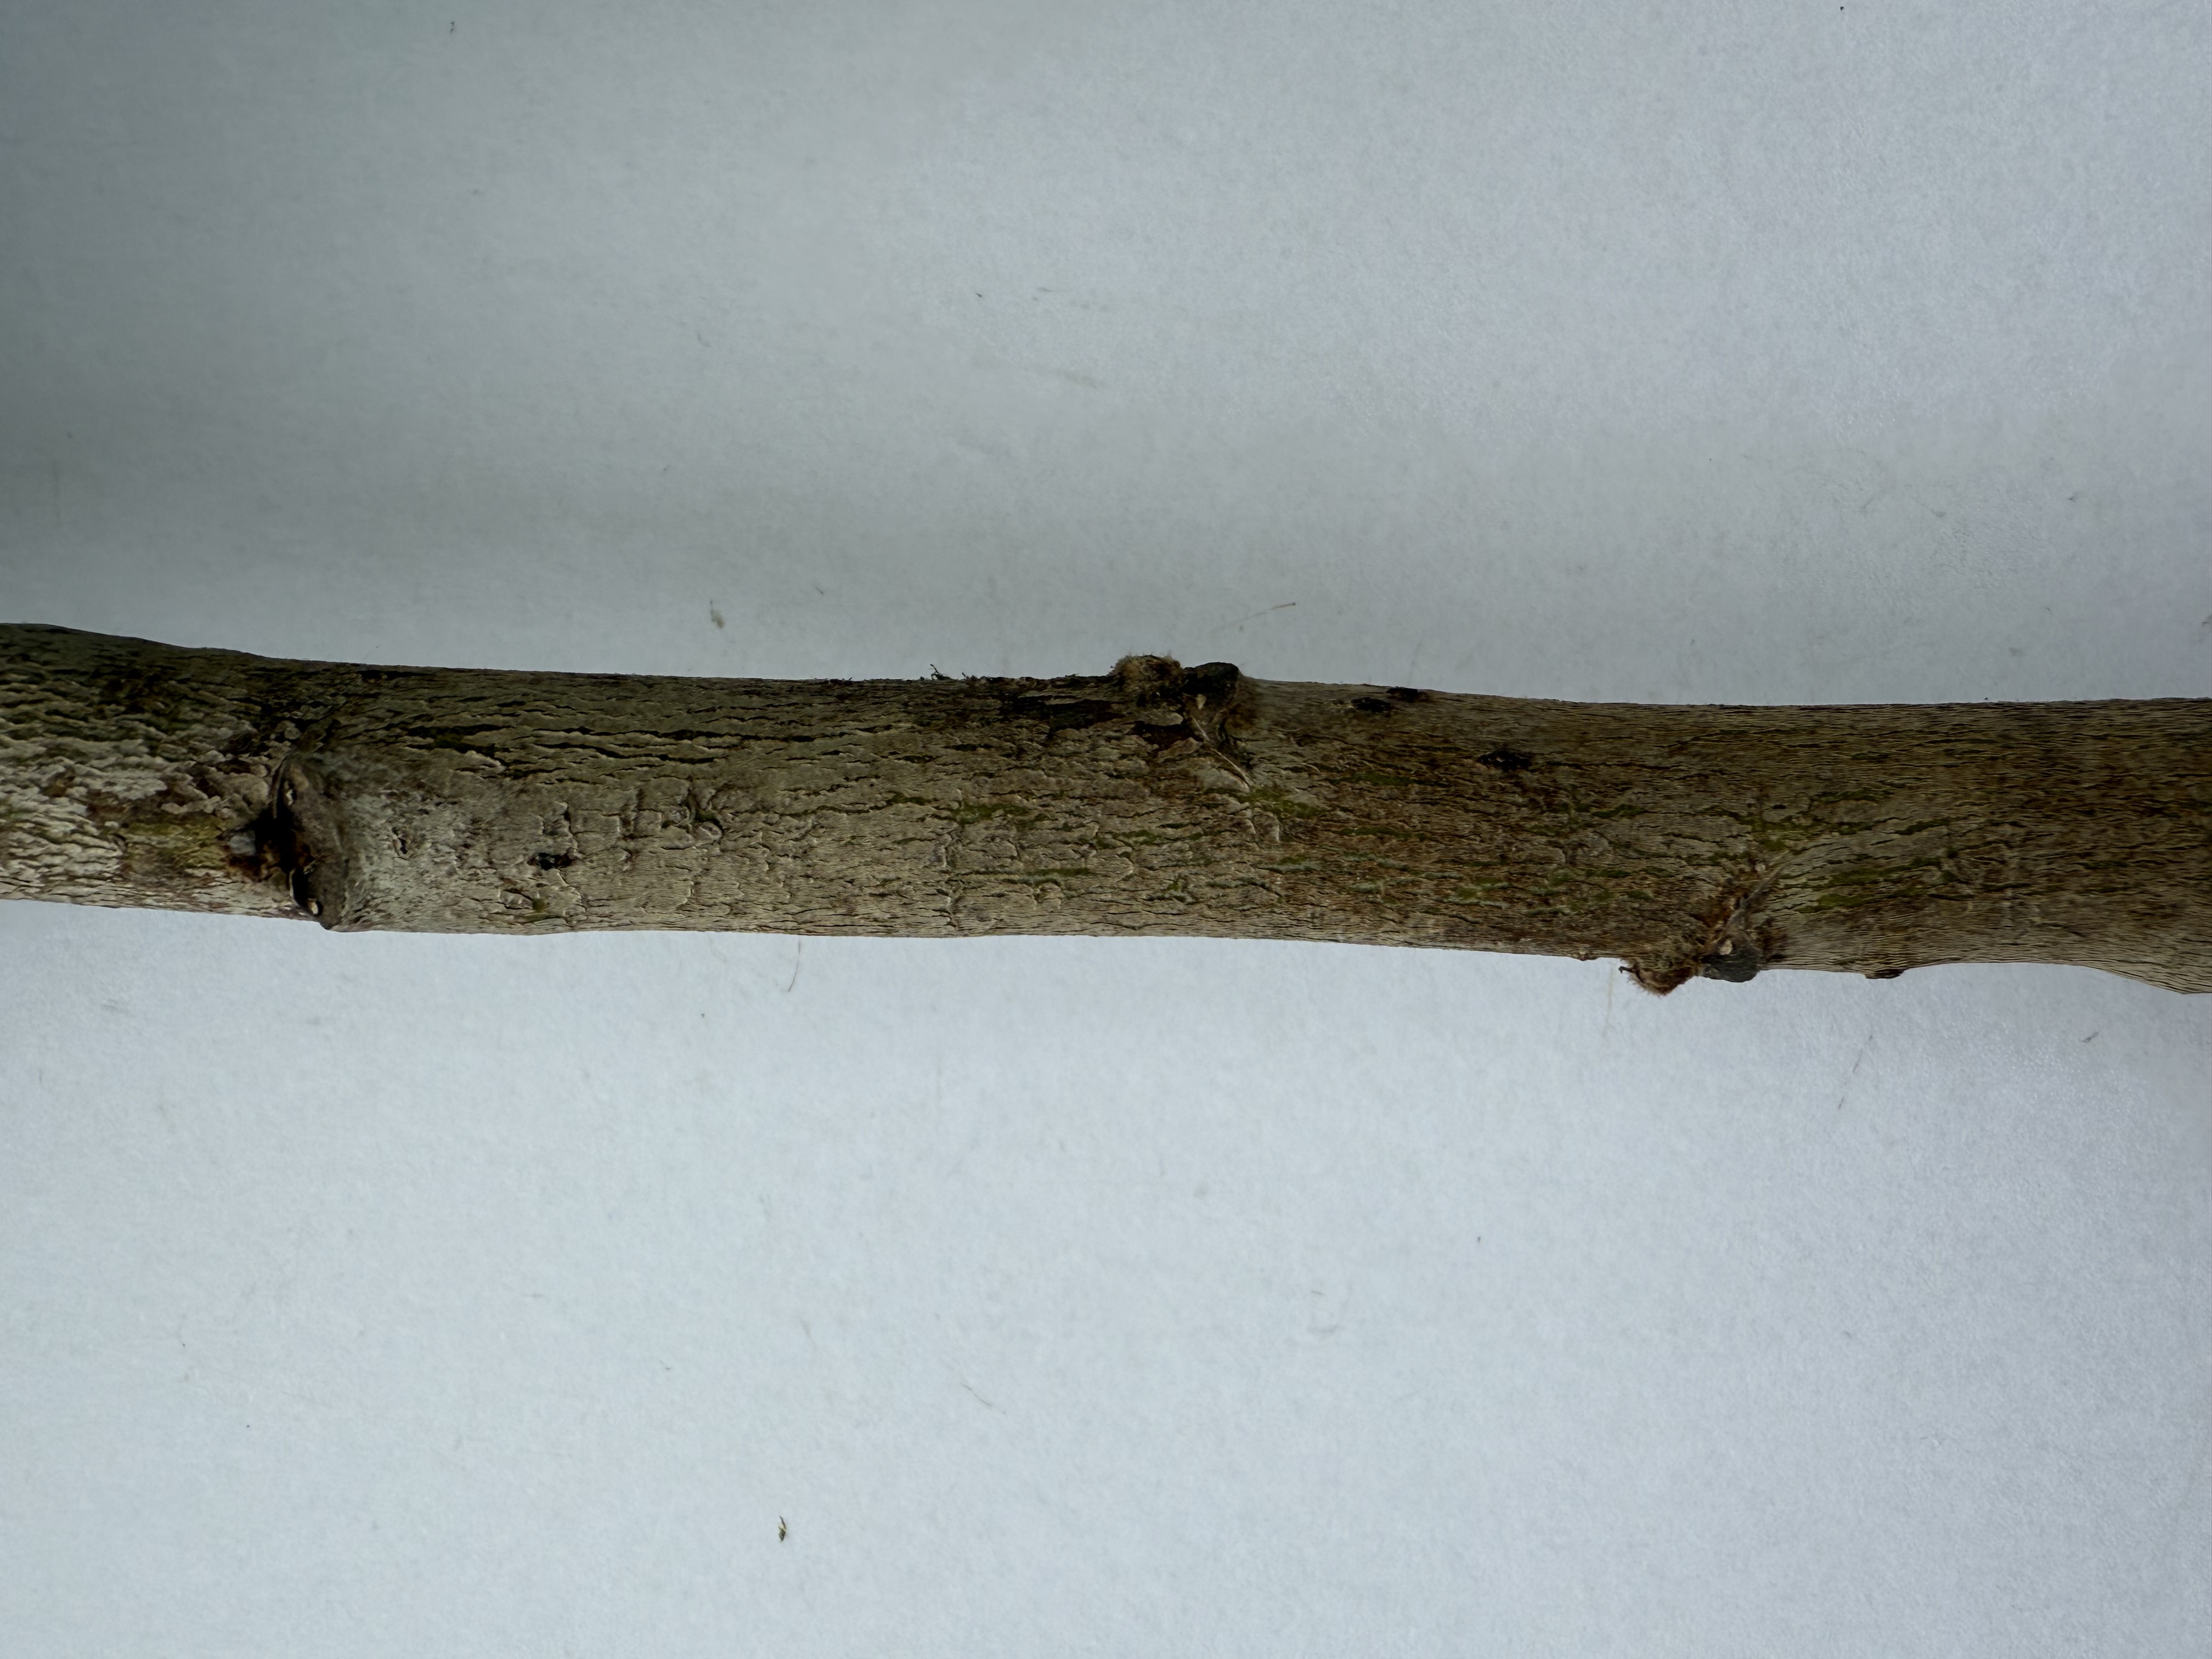
Variety: Loquat